List of Love Hina chapters

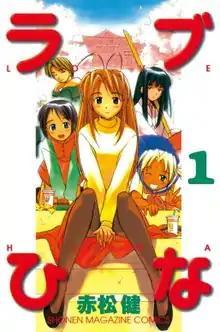
First volume cover, released by Kodansha on March 17, 1999

"Love Hina" is a manga series written and illustrated by Ken Akamatsu. The series was originally serialized in "Weekly Shōnen Magazine" from 1998 to 2001, running weekly for 118 chapters. The individual chapters were collected and published in 14 volumes by Kodansha, with the first volume released on March 17, 1999, and the last released on January 17, 2002. The manga was also later released in Japan in a partially colored format known as "Iro Hina version" (literally "Color Hina version") at an increased price. In November 2010, all 14 volumes of "Love Hina" were offered for free in the beta test of Ken Akamatsu's J-Comi website. Kodansha has also published a bilingual (English and Japanese) edition under its Kodansha Bilingual Comics label, with the English translation provided by Giles Murray. Eight volumes were produced under the bilingual format. Kodansha stopped publishing the bilingual version in 2001.